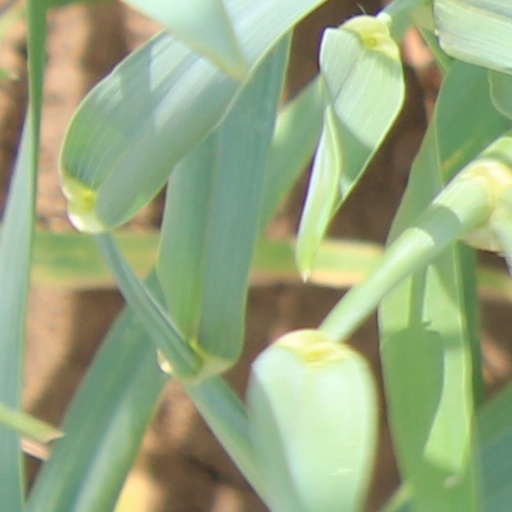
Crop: wheat